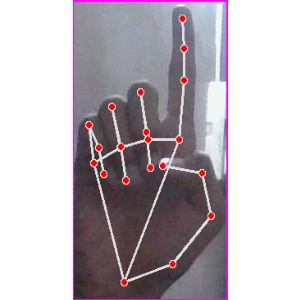
अक्षर: क